Rafael Andia

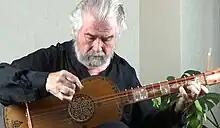
Guitarist Rafael Andia playing a baroque guitar.

Rafael Andia (born November 30, 1942) is a French classical guitarist.